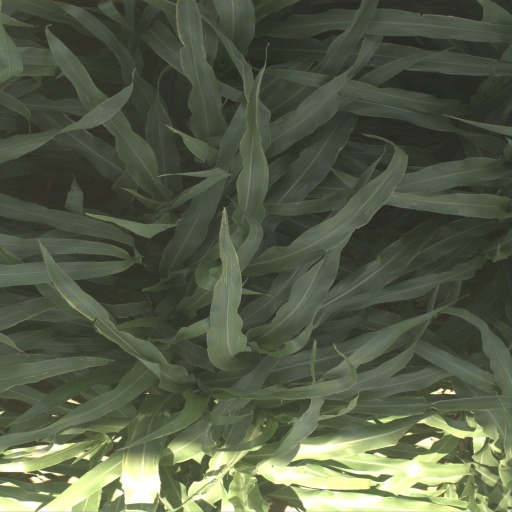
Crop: sorghum